Longwood (Earlysville, Virginia)

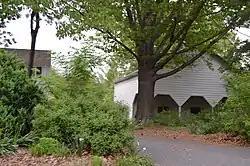
Roadside view of the barn

Longwood is a historic home and farm located near Earlysville, Albemarle County, Virginia. The house was built about 1790, with additions between 1810 and 1820, and about 1940. It is a two-story, five-bay frame building with a two-story store/post office addition and a small one-story, two-bay, gable-roofed frame wing. It has Federal and Colonial Revival design elements. Also on the property are a contributing frame barn (c. 1890), a frame schoolhouse for African American students [c. 1900), a late-19th-century stone well, and the 19th-century cemetery of the Michie family.